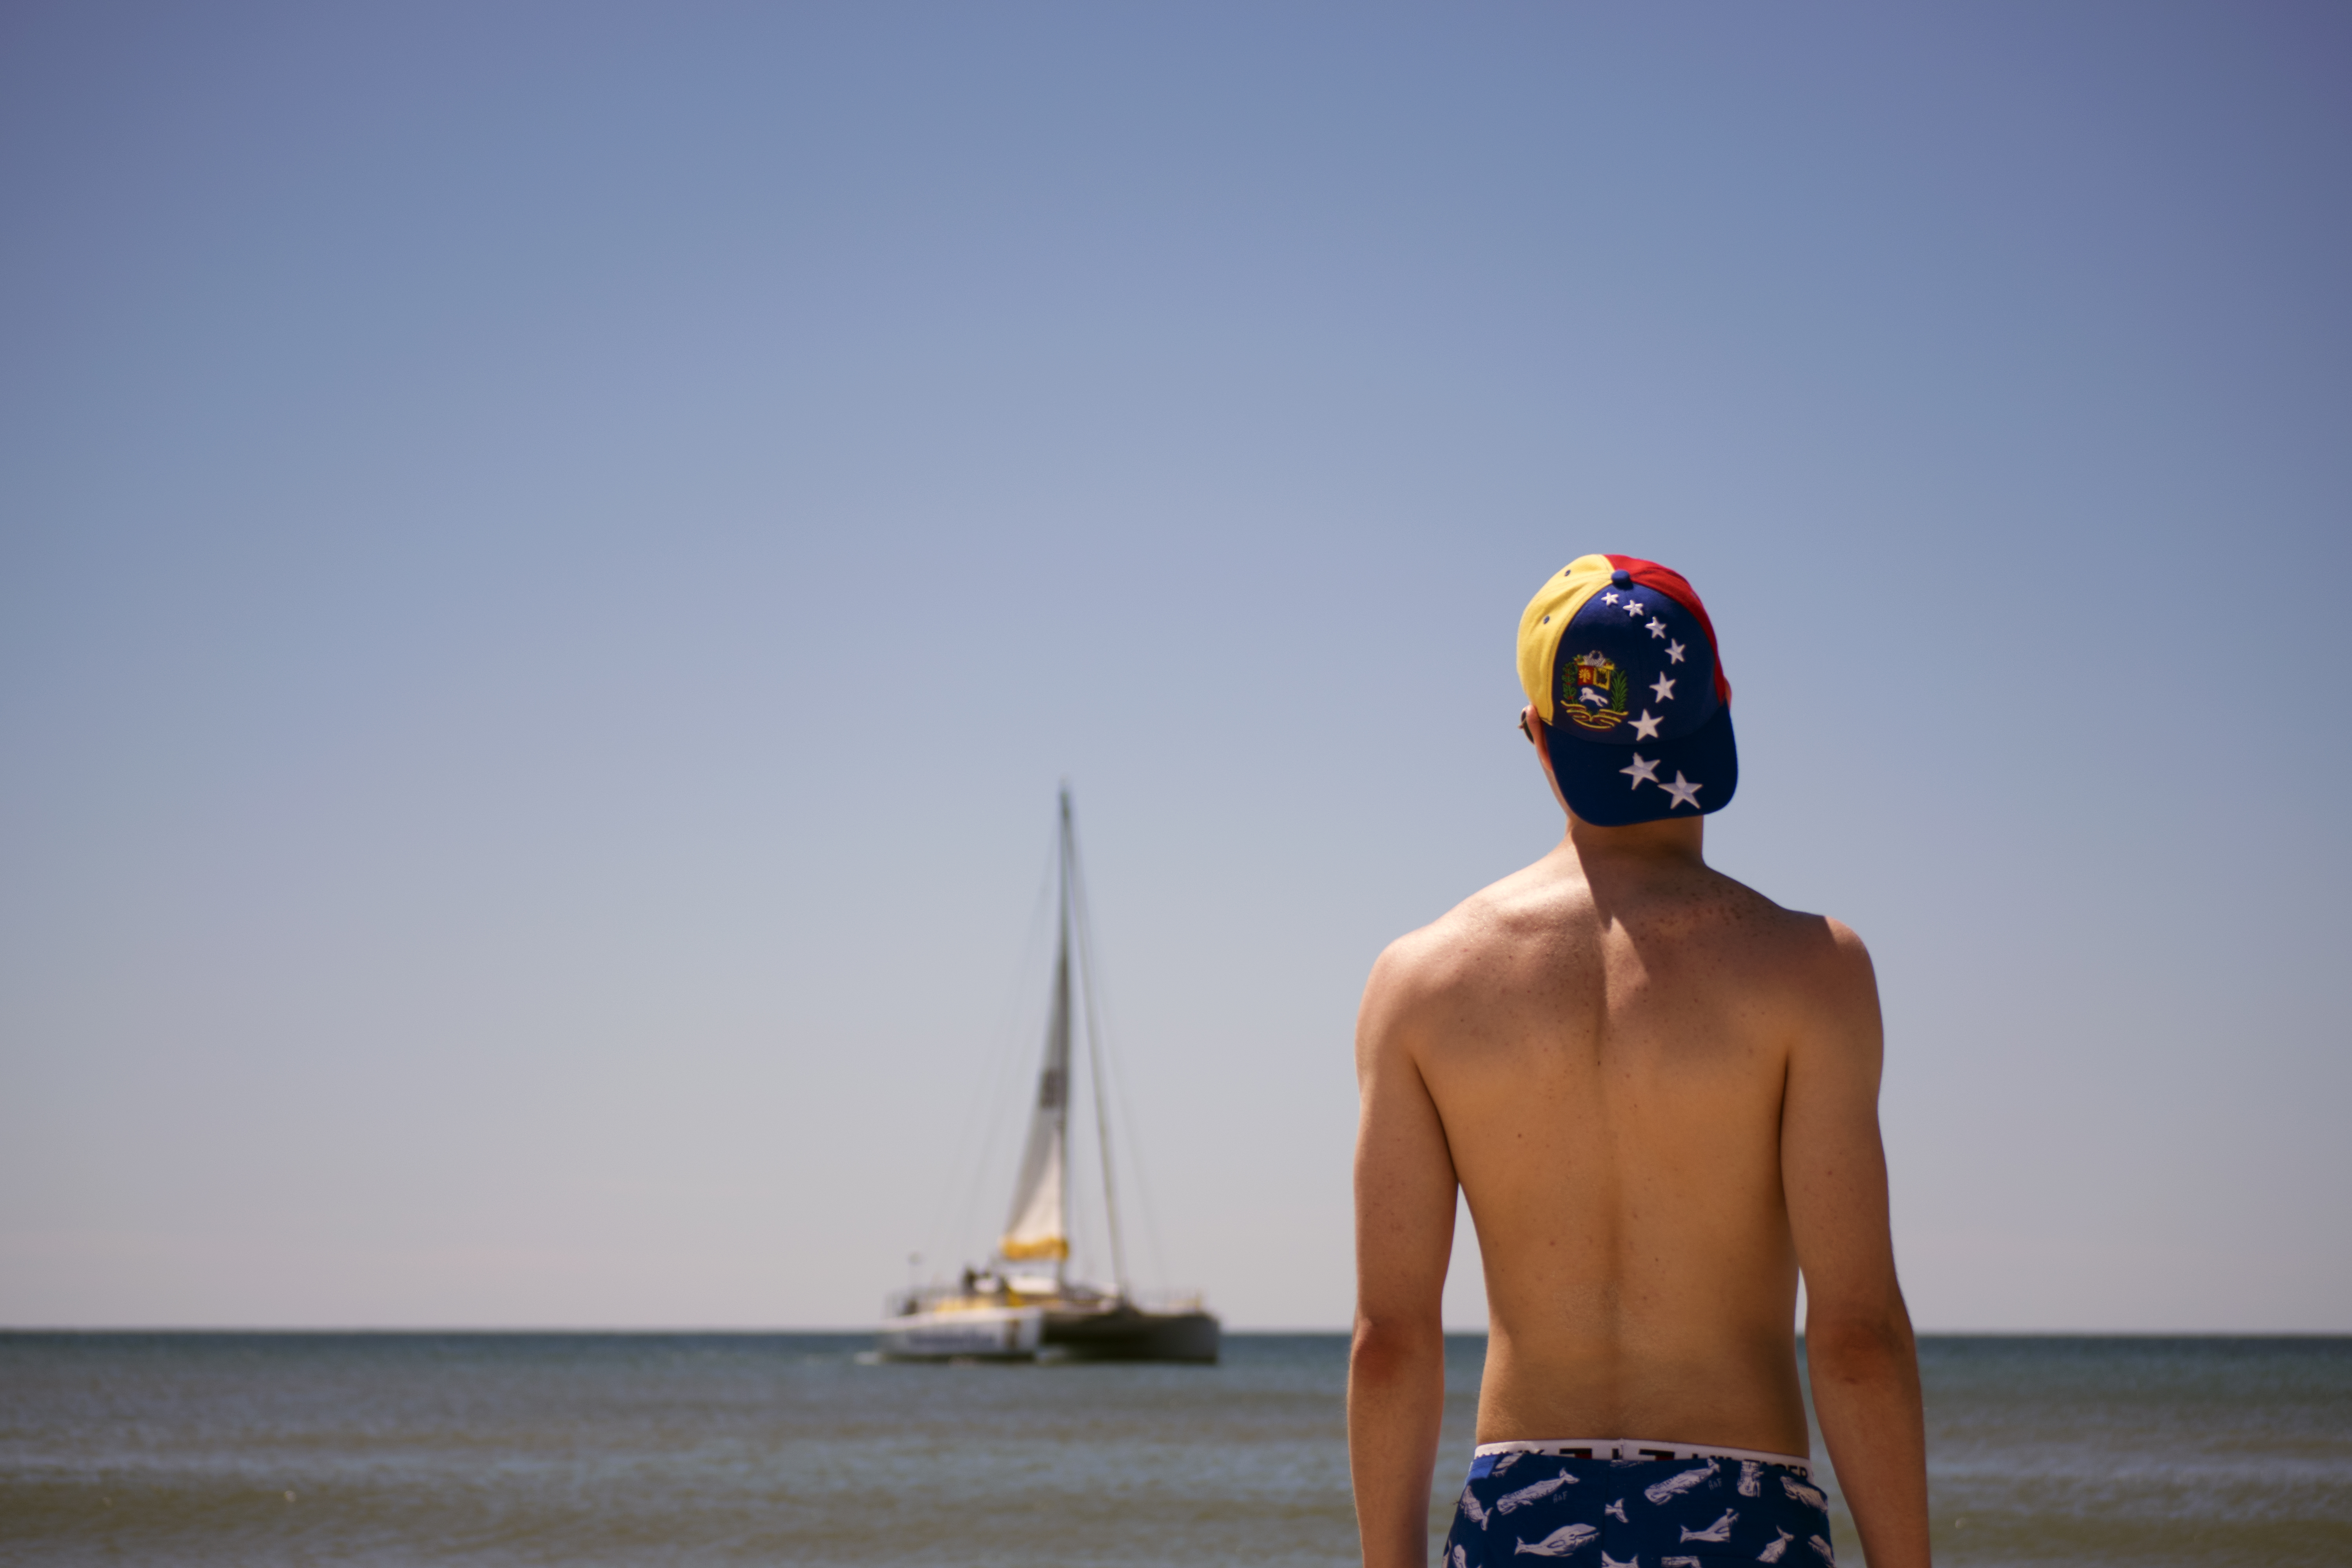
man, beach, sea, person, vacation, blue, seashore, sailboat, swimming, sunny, sports, water sport